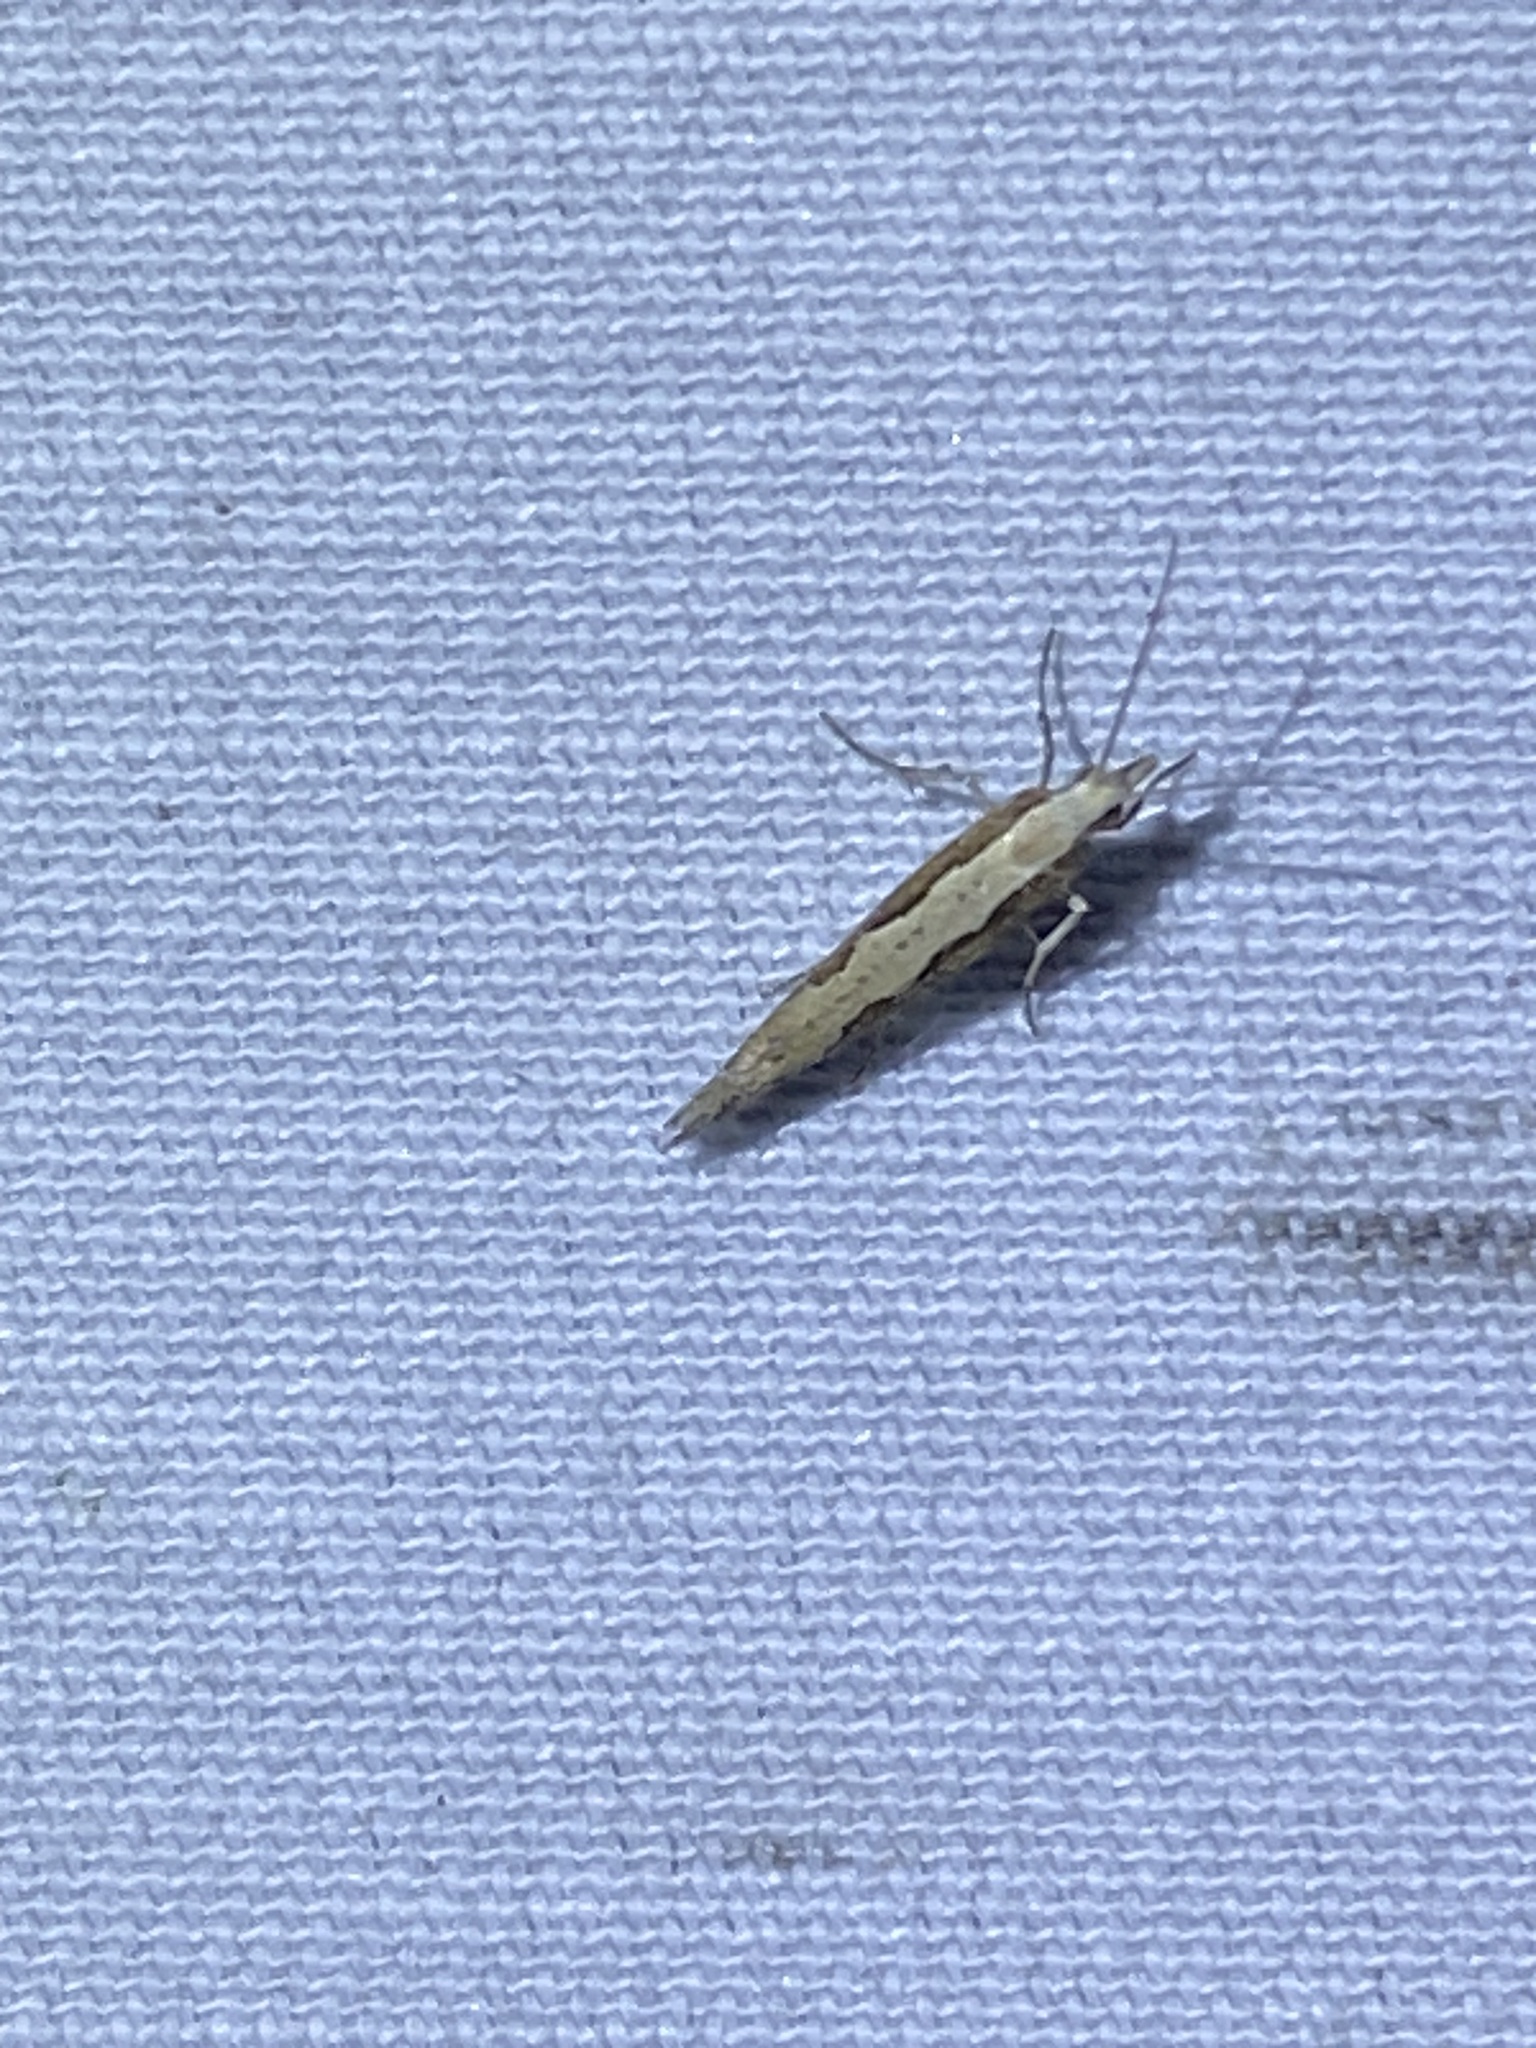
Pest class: diamondback_moth